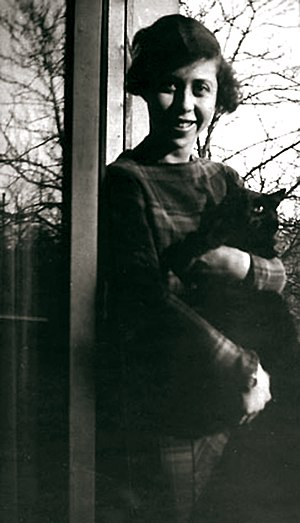
Irène Némirovsky / Mellemkrigstid
Irène Némirovsky 25 år gammel.
Irène Némirovsky var en fransk forfatterinde. Hendes mest berømte arbejde er det posthumt udgivne romanværk Suite Française, som blev udgivet i 2004. Hun blev født i Kijev, men boede mere end halvdelen af sit liv i Frankrig og skrev på fransk. Irène Némirovsky blev arresteret af franske gendarmer, klassificeret som jødinde efter racelovene, uden hensyn til hendes omvendelse til katolicismen. Hun døde 39 år gammel i udryddelseslejren Auschwitz i det tyskbesatte Polen.